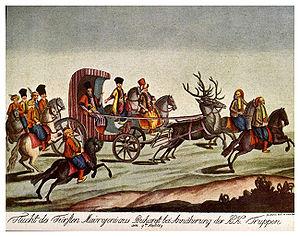
Les Phanariotes sont un ensemble de familles aristocratiques de confession chrétienne orthodoxe, pour la plupart d’origine grecque, initialement regroupées dans le quartier du Phanar à Constantinople, et exerçant des fonctions importantes dans l’Empire ottoman après la chute de Constantinople. En Grèce, le mot Phanar est parfois utilisé pour désigner le patriarcat œcuménique de Constantinople.
L'histoire de Bucarest va des premières traces d'occupation humaine sur le territoire de la ville jusqu'à la période moderne. Après avoir été capitale de la Valachie à partir de 1655, la ville est depuis 1859 capitale de la Roumanie. Son aspect général est éclectique : des séismes, incendies et invasions à répétition ont plusieurs fois détruit la ville, des plans d'ensemble ont parfois été élaborés et plusieurs ont été commencés au XVIᵉ siècle sous le règne du voïvode Mircea V Ciobanul, au XIXᵉ siècle, dans la période de l'entre-deux guerres et sous le régime communiste, mais en raison des vicissitudes historiques aucun n'a été mené à son terme, et les architectes ne tiennent en général compte que de leurs propres idées ou commandes, pas du paysage urbain ni des styles ou des monuments présents alentour.